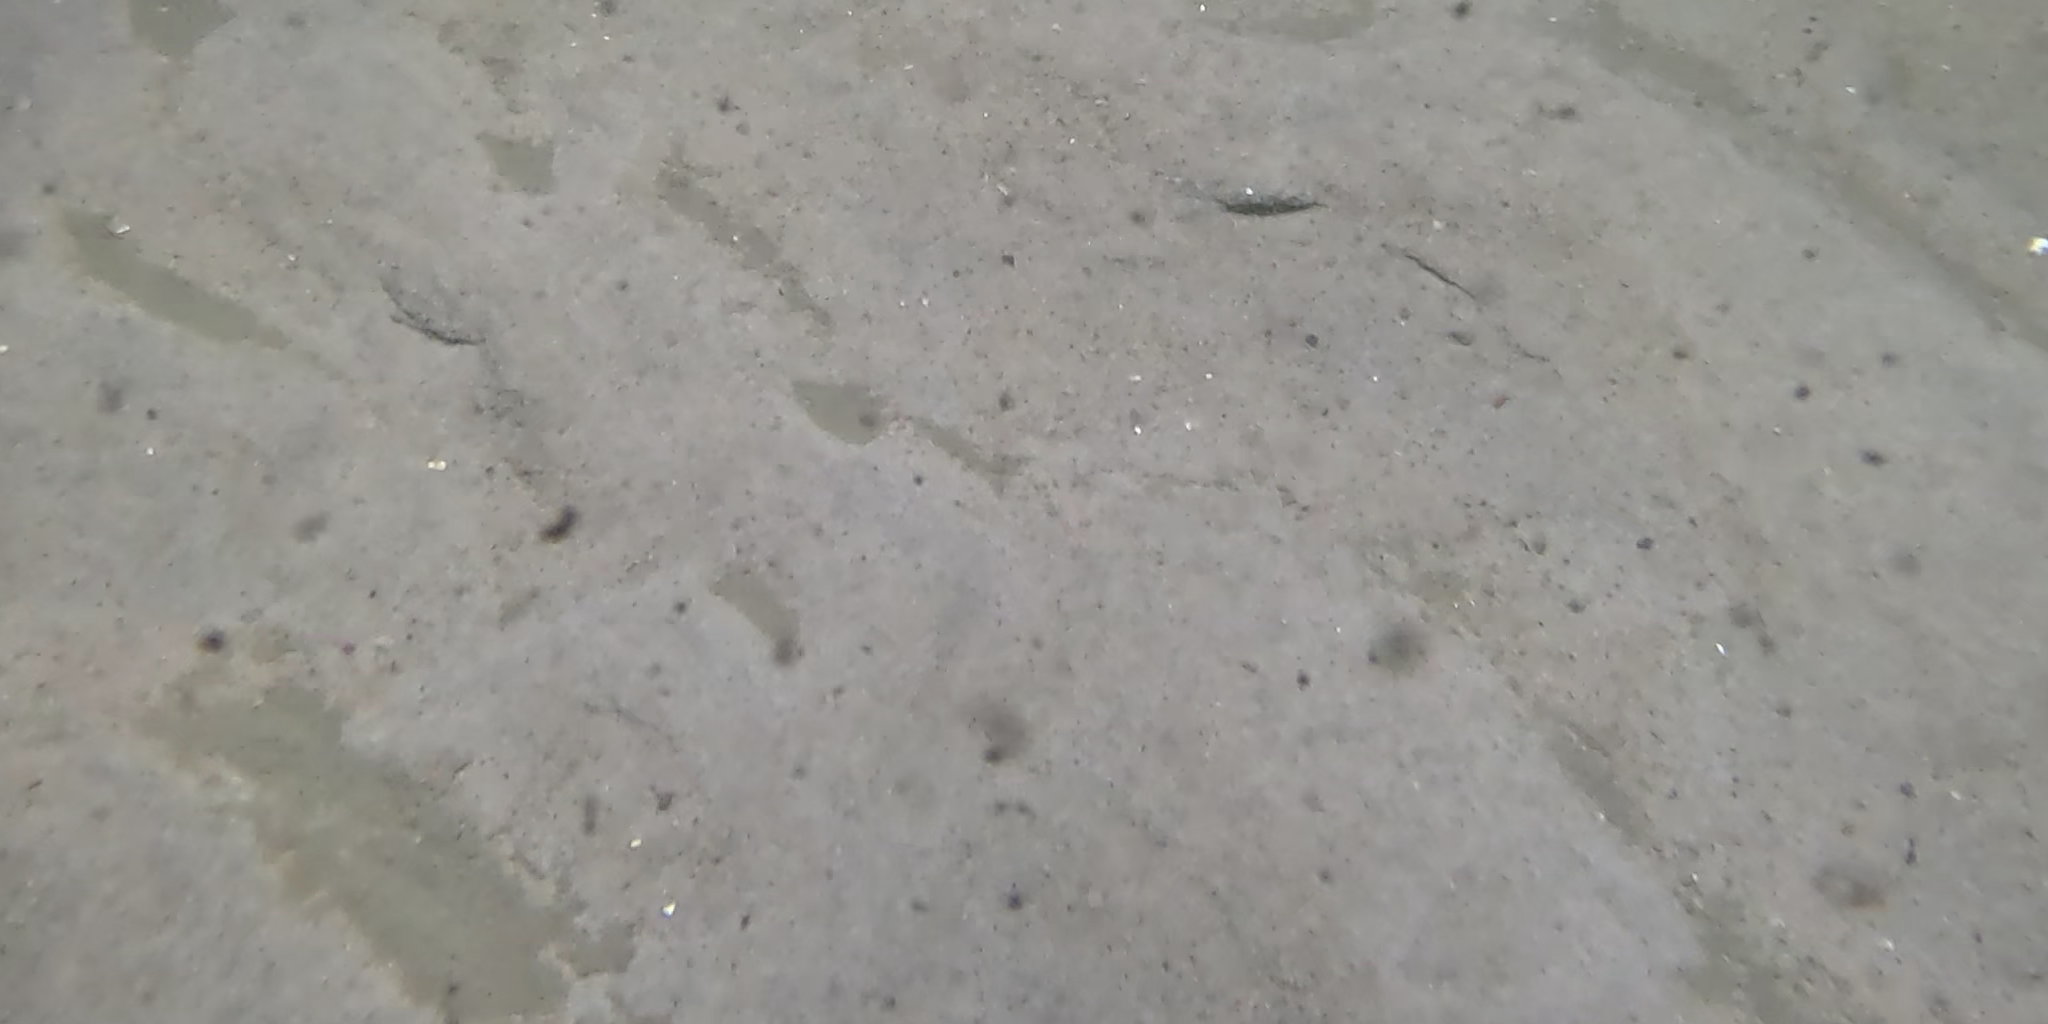
Seabed habitat: sand